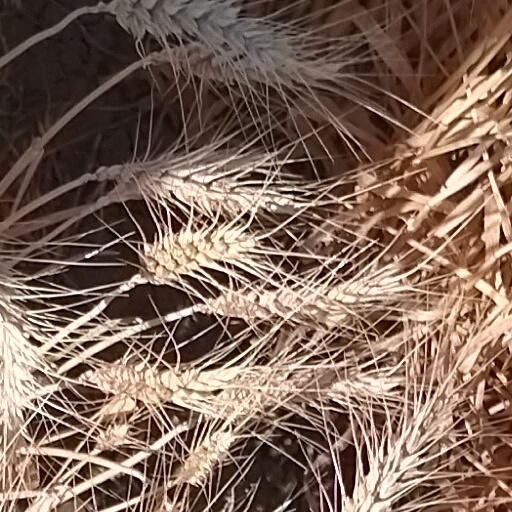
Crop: wheat